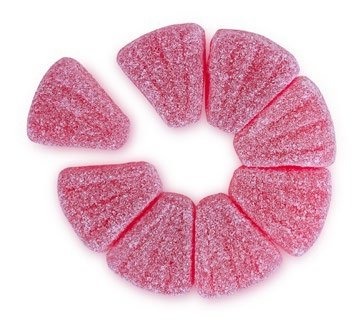
Item Name: Gustaf's Gummy Pink Grapefruit (2.2Lb(1kg))
Value: 35.0
Unit: Ounce

Price: 30